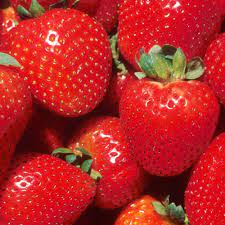
Label: Strawberry